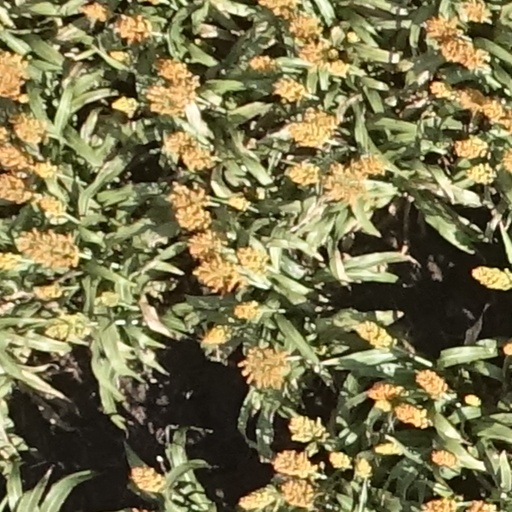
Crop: sorghum